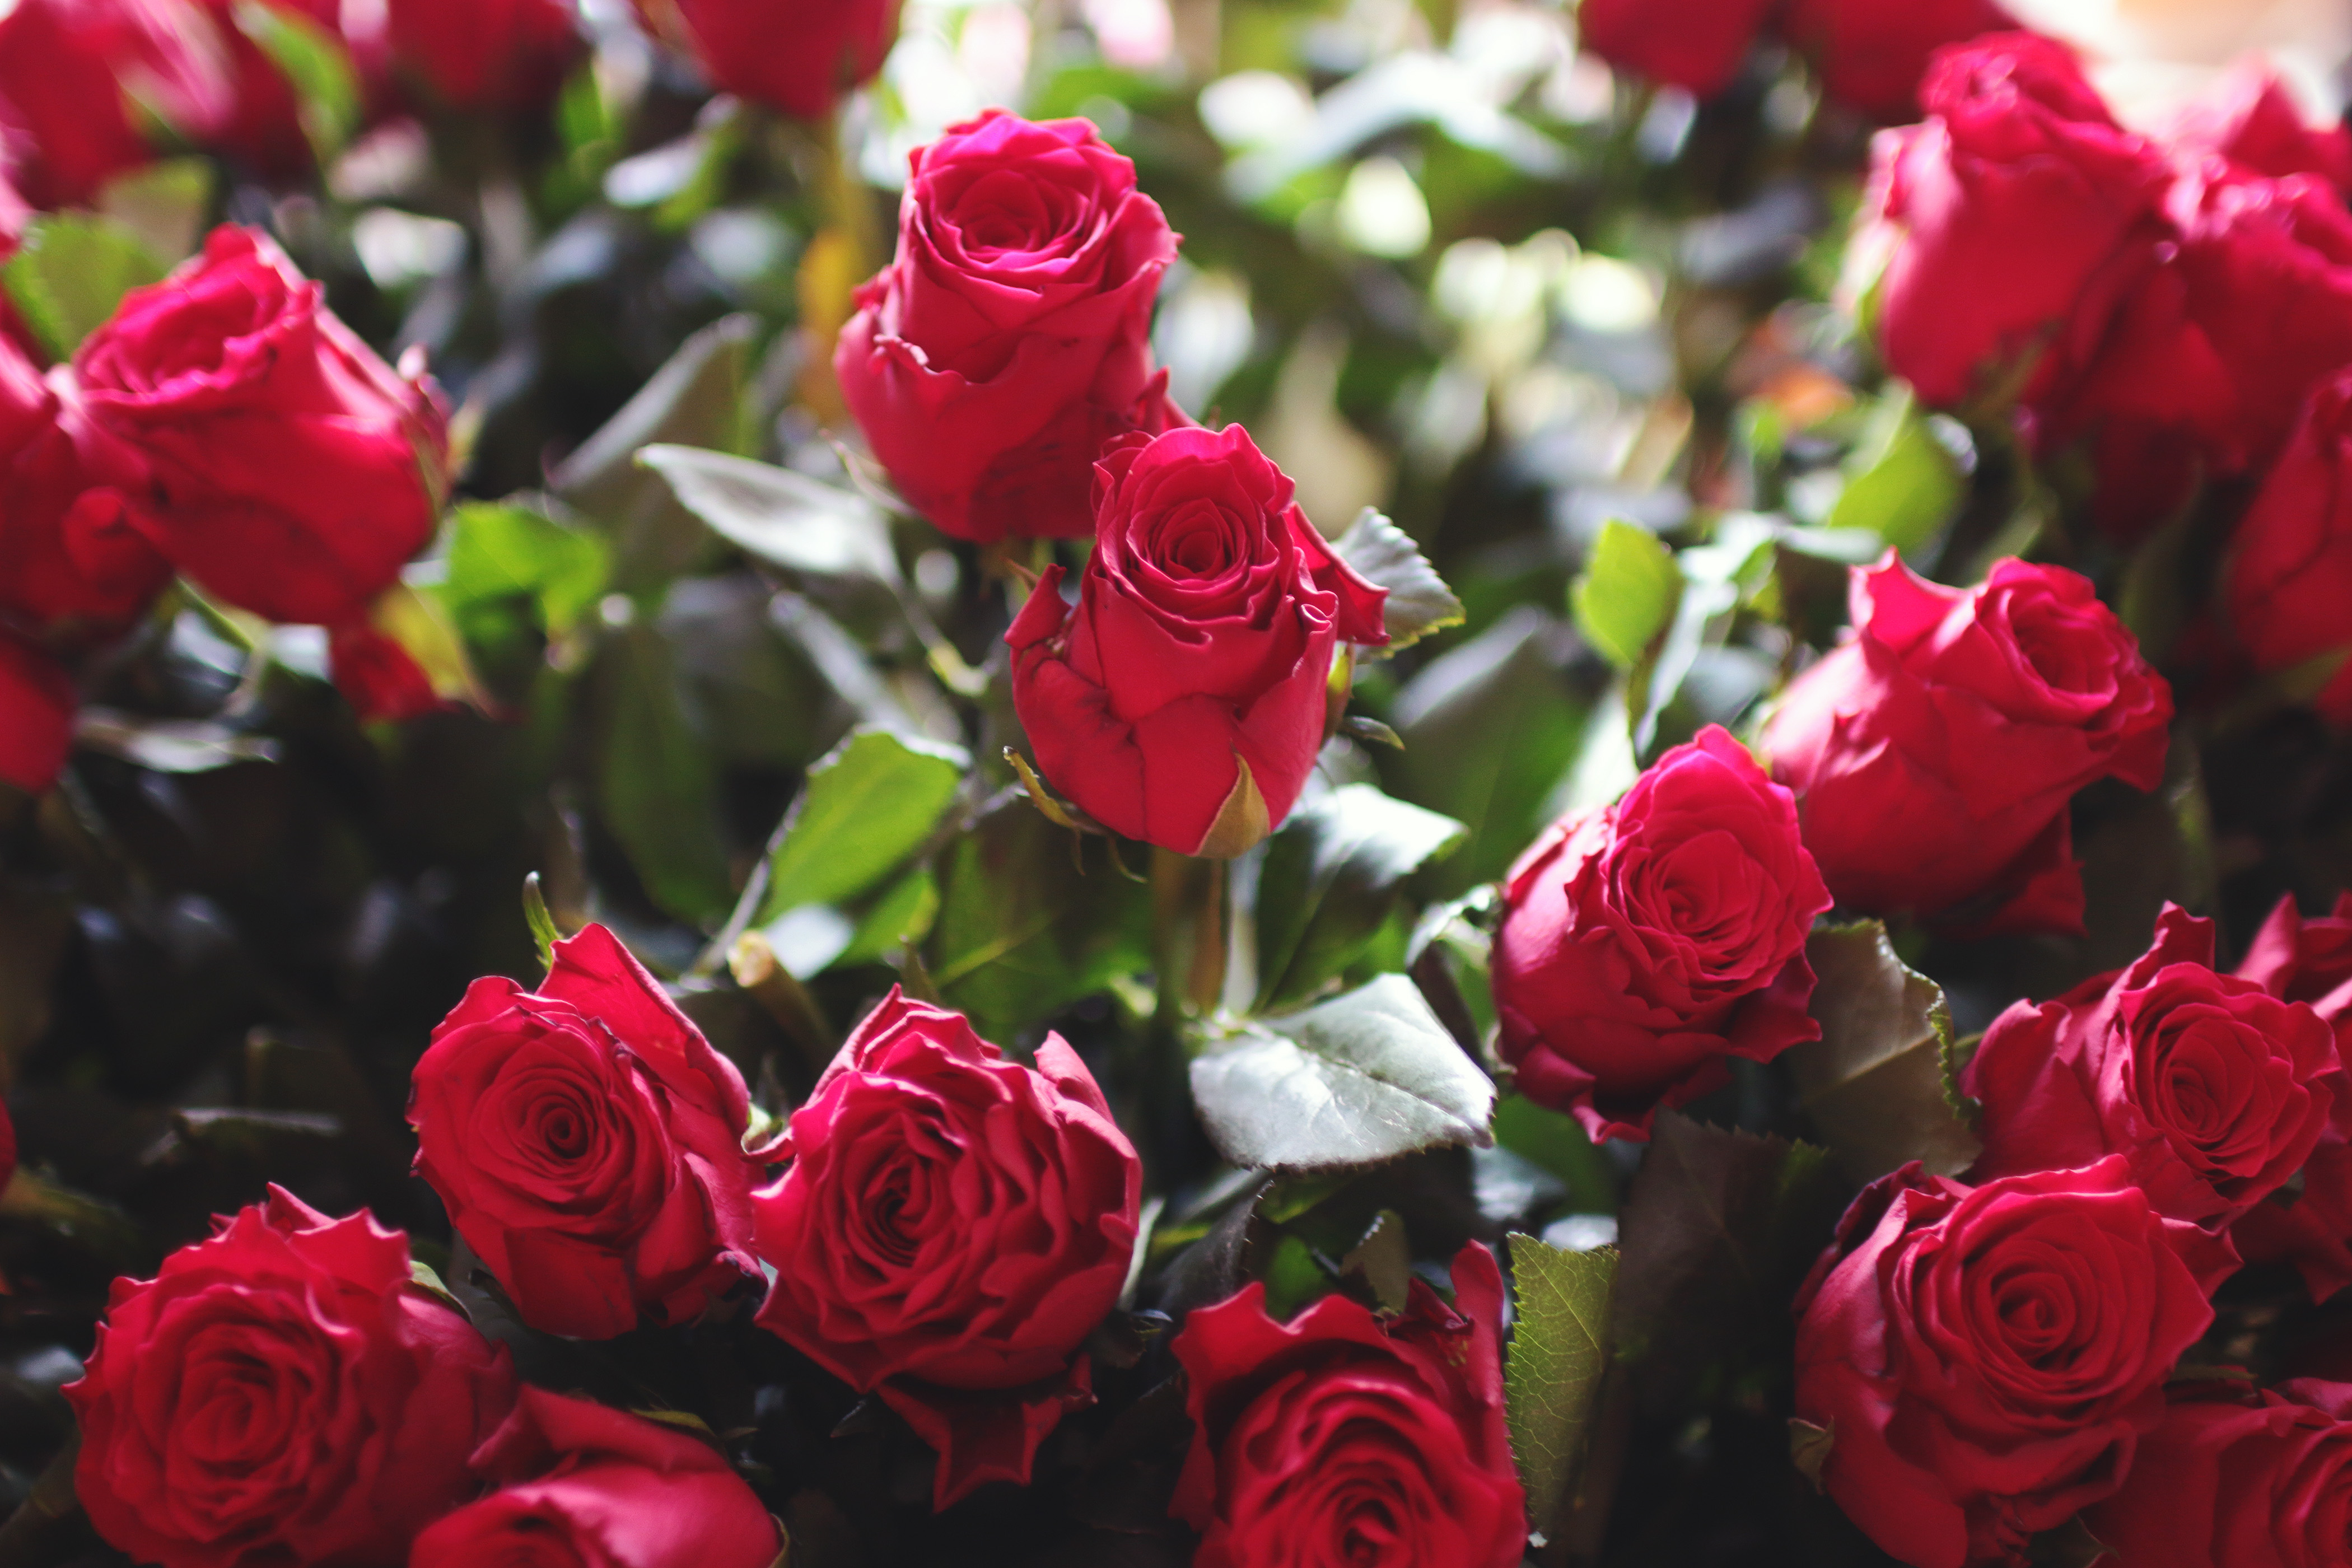
plant, flower, petal, love, bouquet, gift, rose, red, romance, romantic, pink, flora, present, flowers, roses, floristry, bunch of flowers, floribunda, macro photography, valentine's day, flowering plant, garden roses, rose family, red roses, land plant, rose order